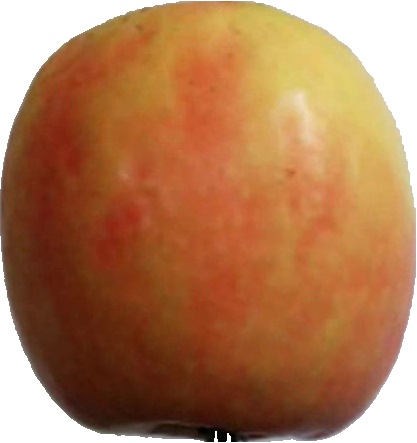
Label: apple_pink_lady_1